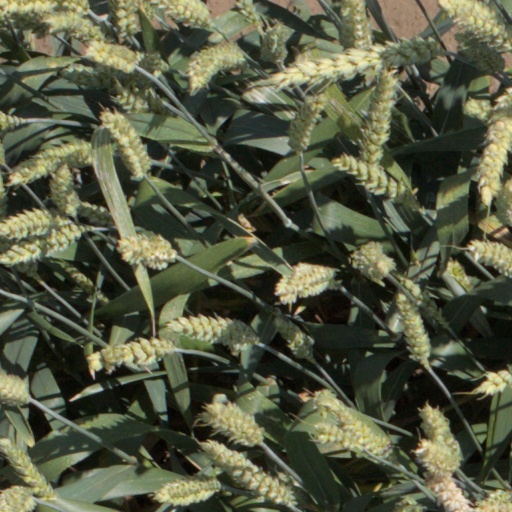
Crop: wheat